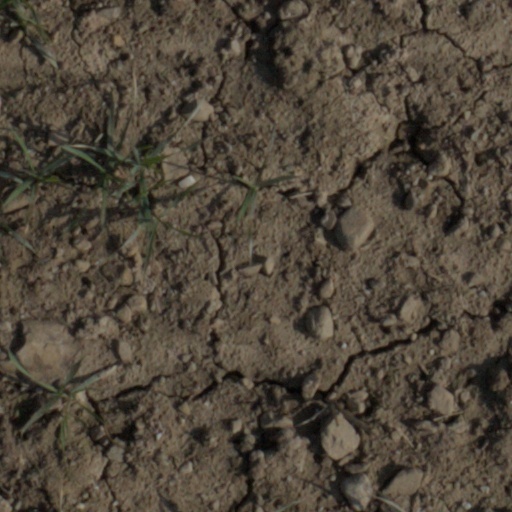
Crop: wheat